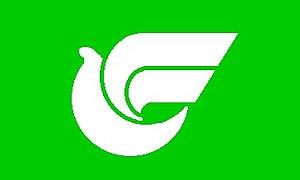
Nishimeya est un village situé dans le district de Nakatsugaru au Japon.